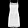
Label: Dress